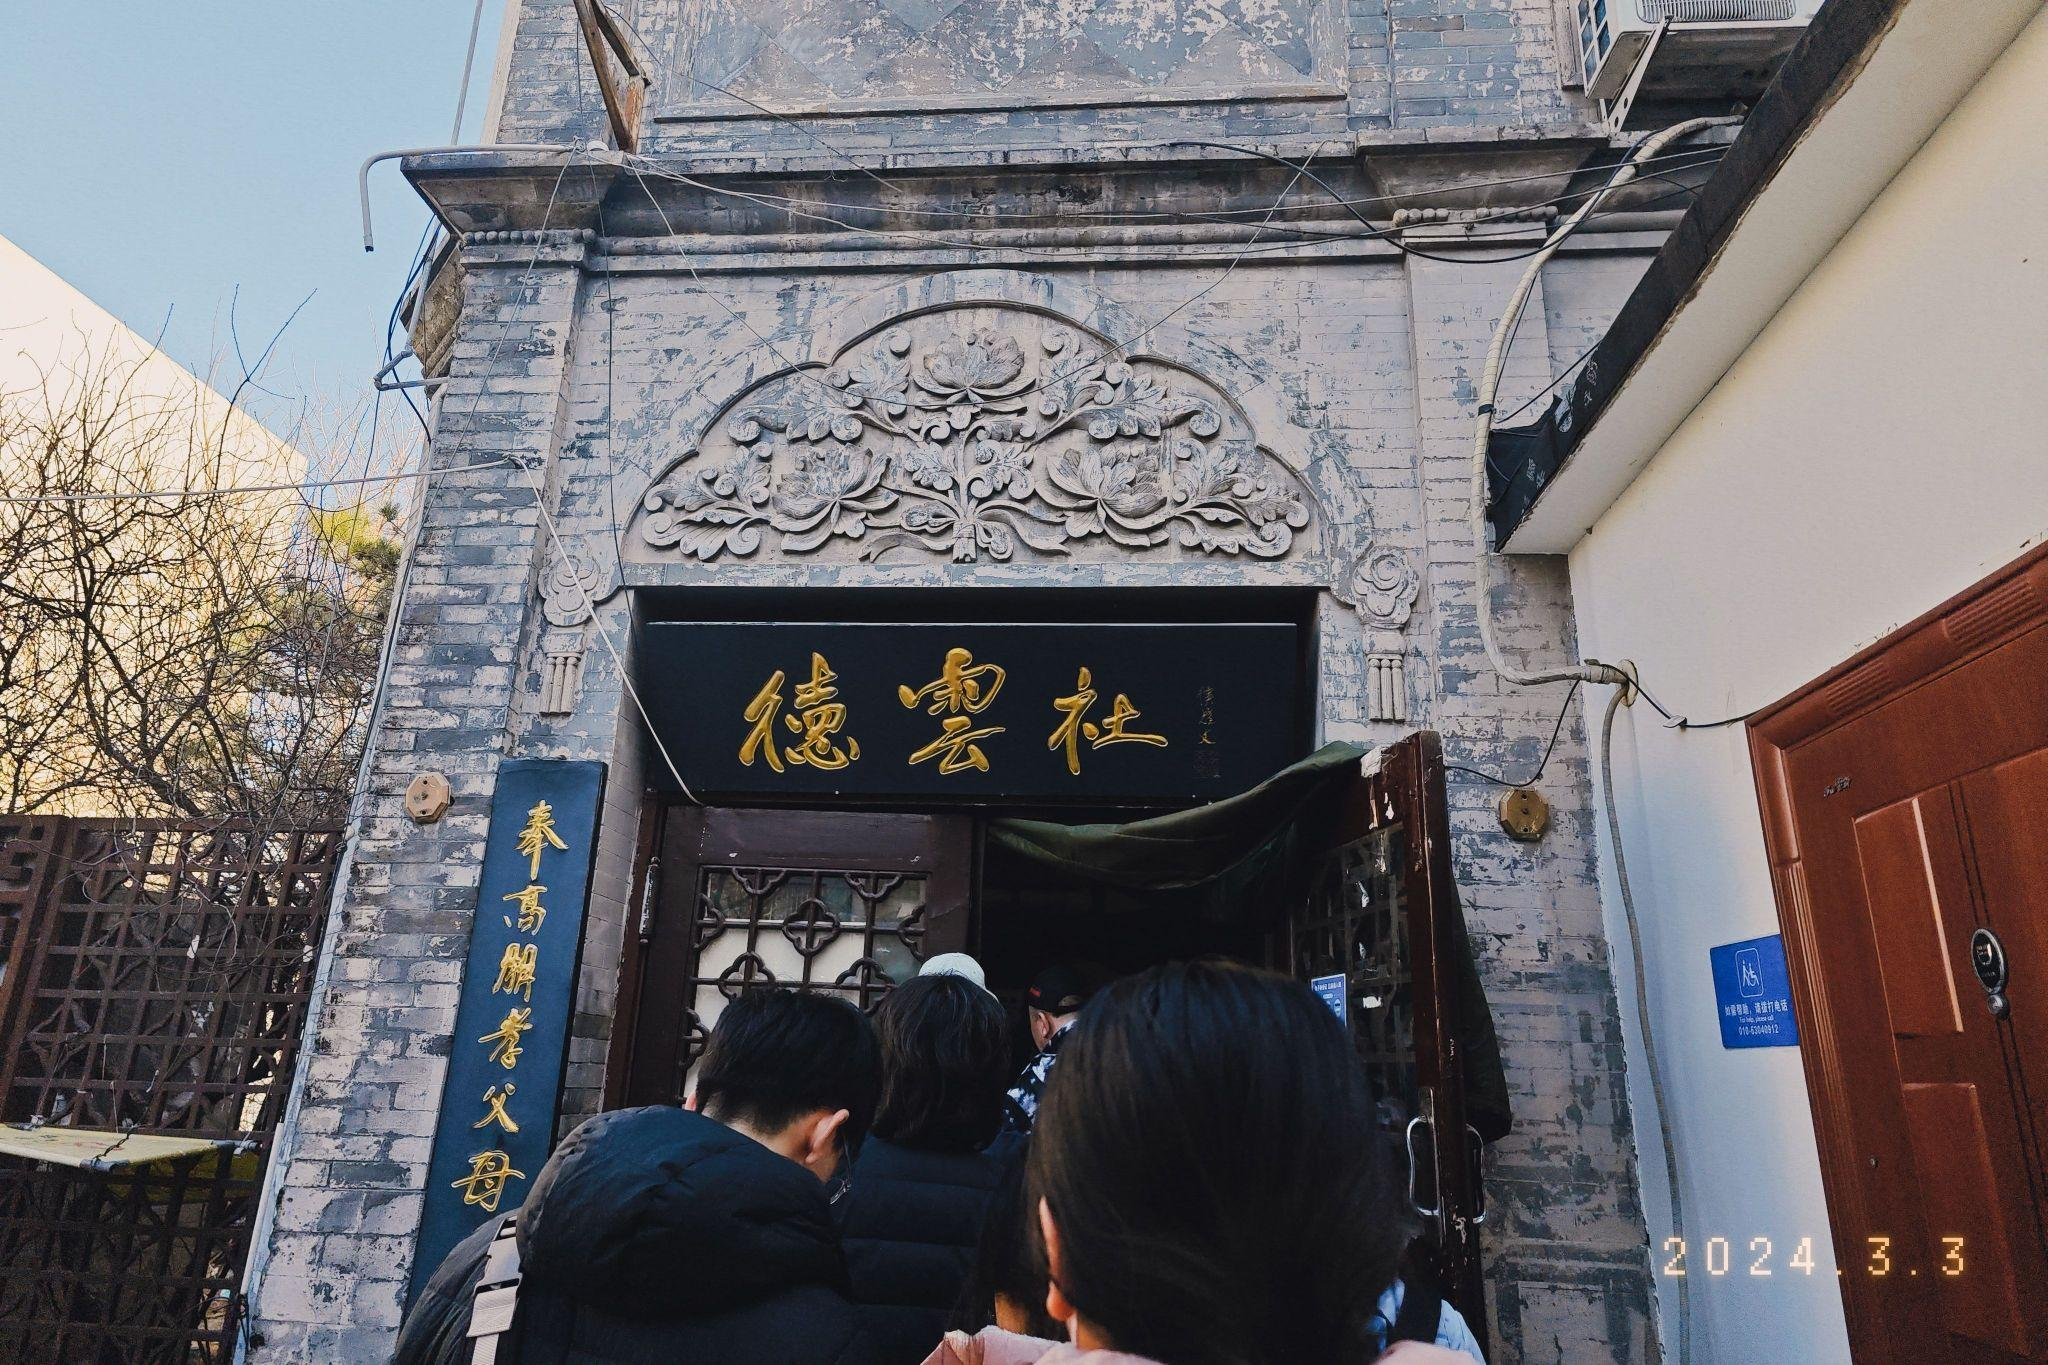
地标名称：德云社天桥剧场
所在城市：北京市·西城区